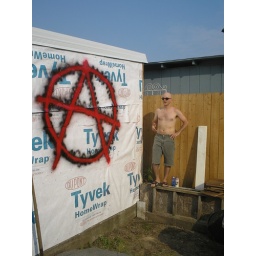
Standing where the greenhouse will be, and I'm putting a dumpstered glass door in that wall.